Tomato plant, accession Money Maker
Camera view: tilt-top (135 deg); turntable rotation: 240 degrees
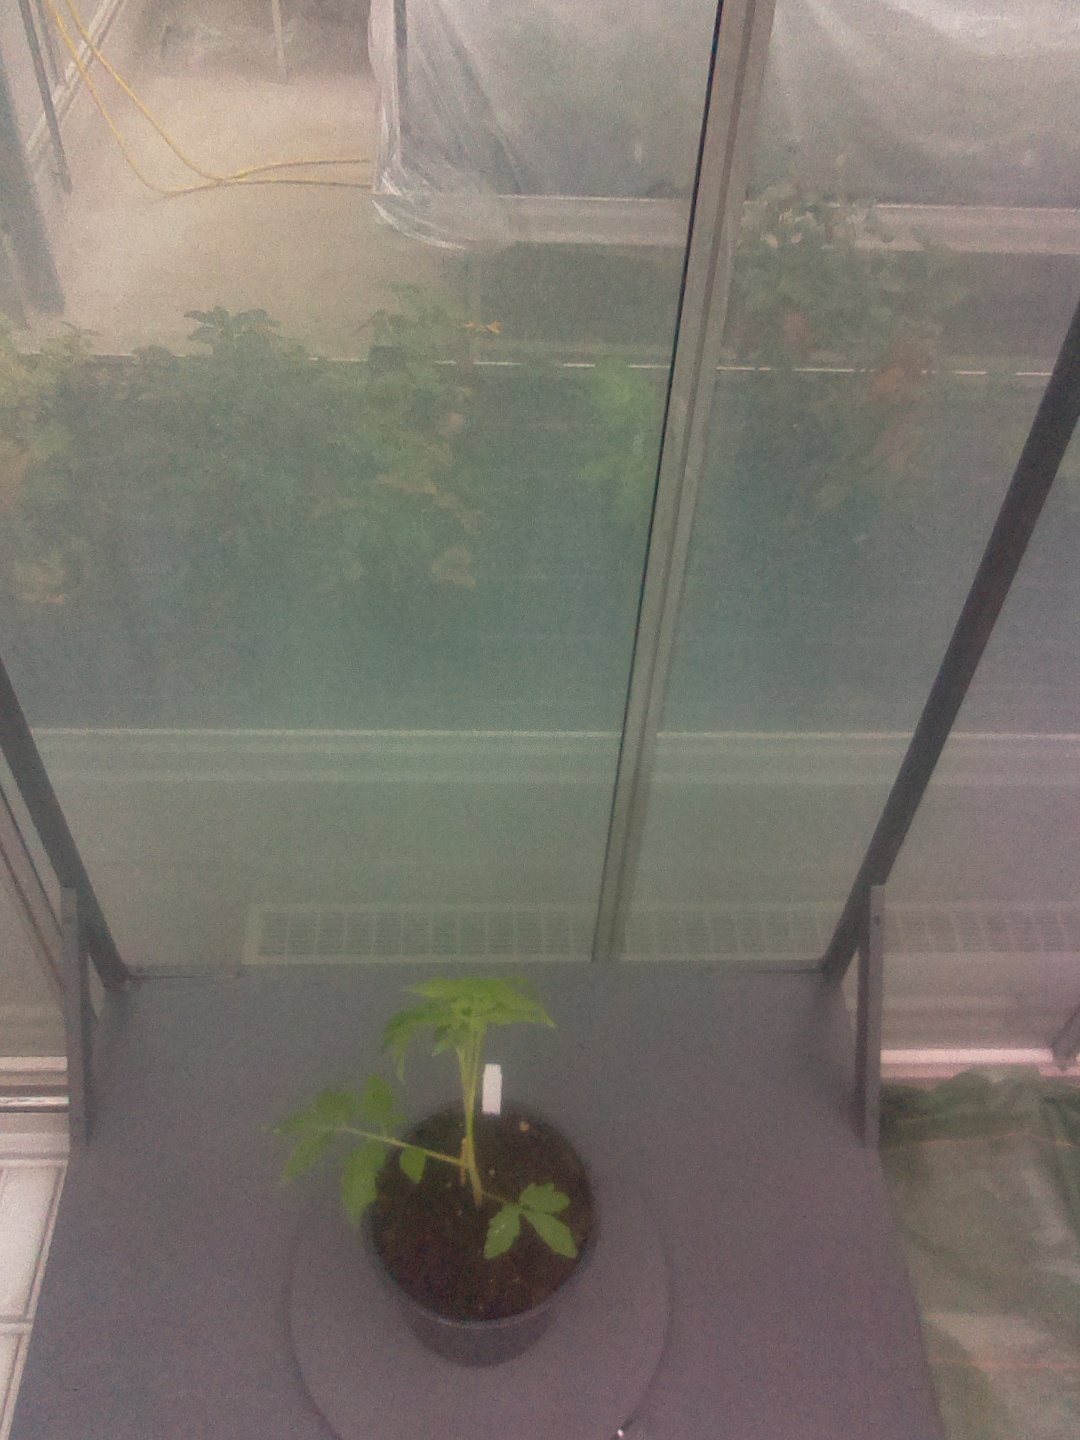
BBCH growth stage 13: 6 of true leaves visible